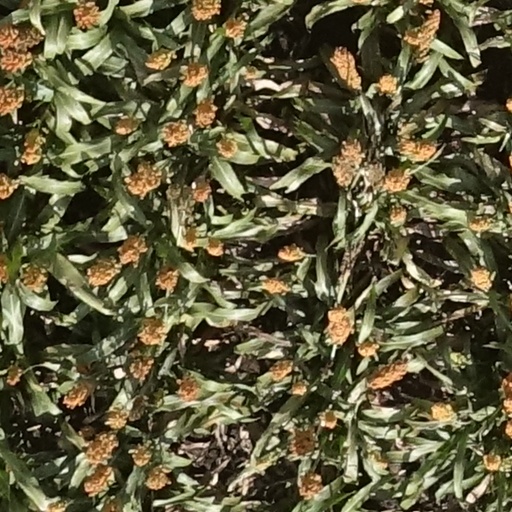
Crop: sorghum